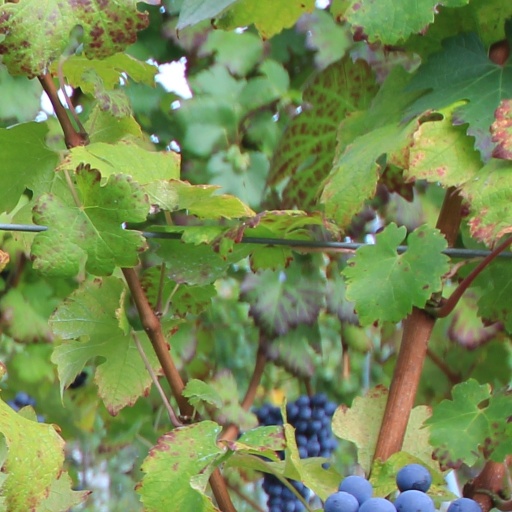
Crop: grape